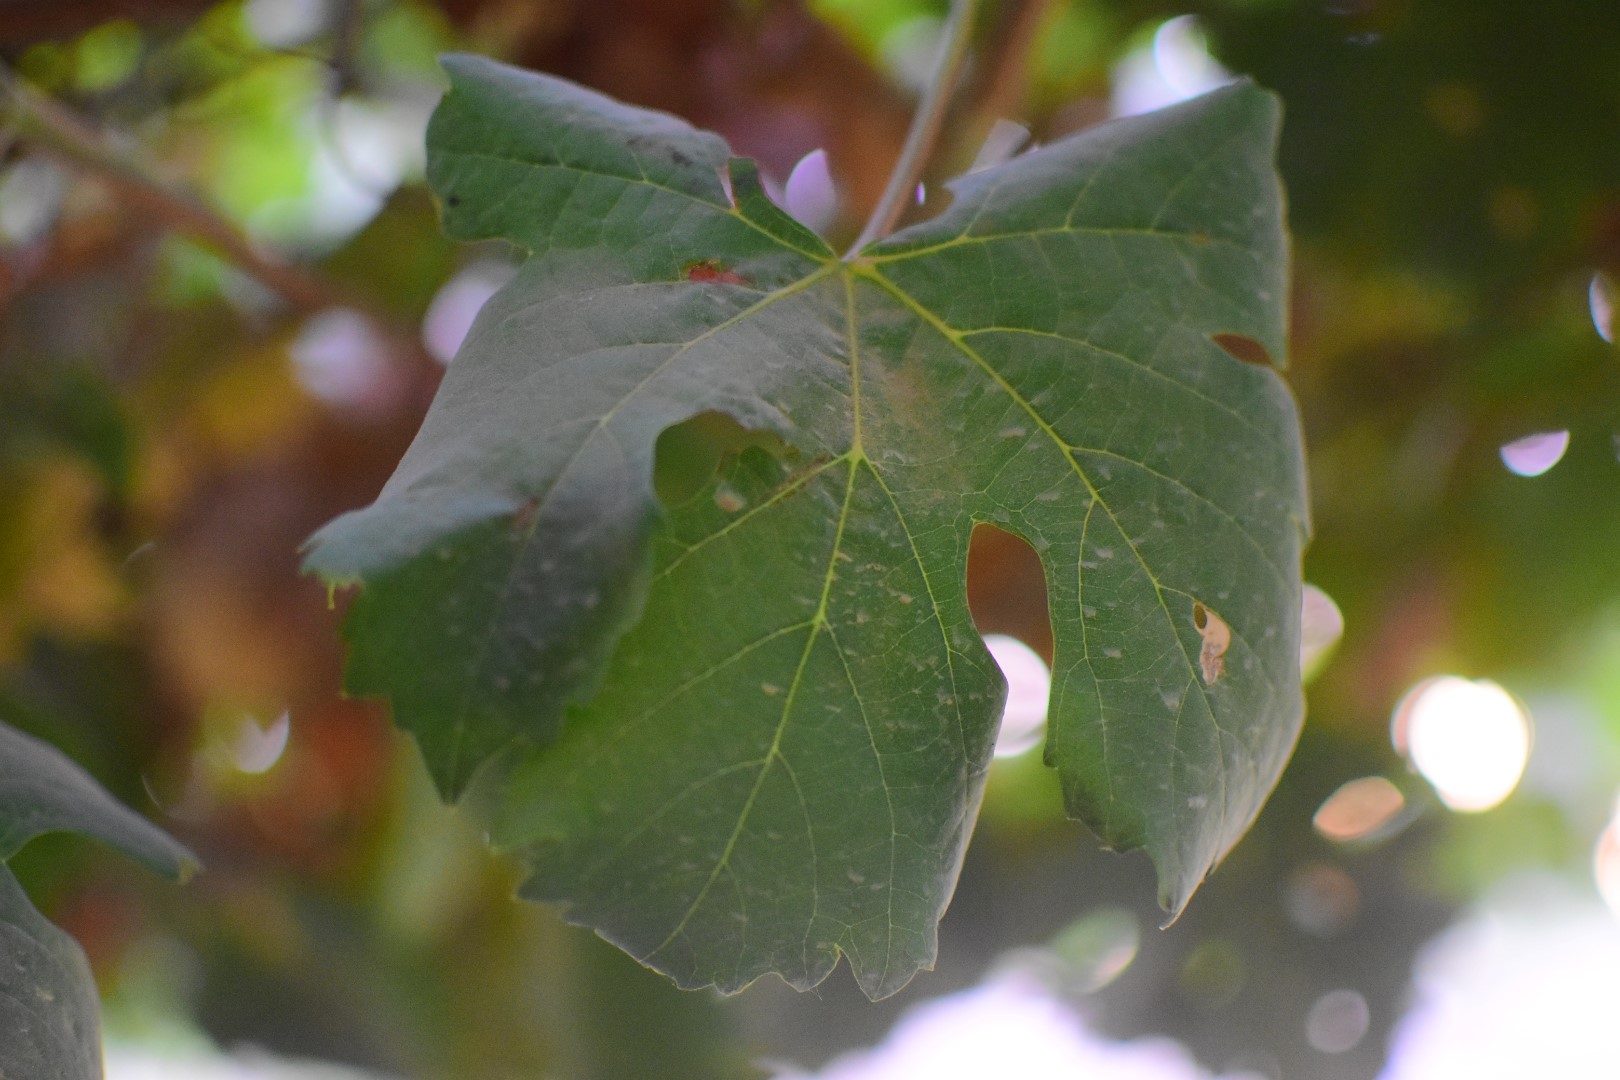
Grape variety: Aswud Balad